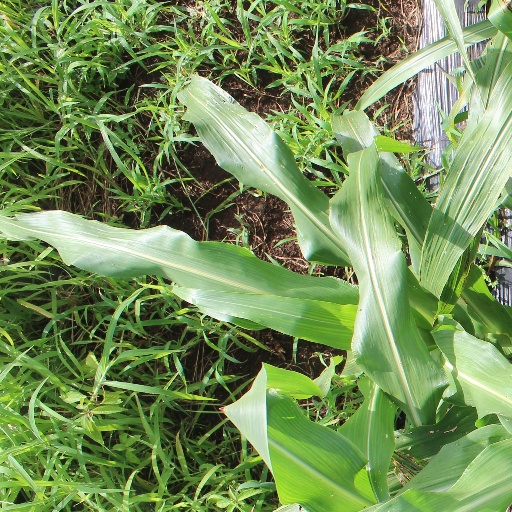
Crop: sorghum